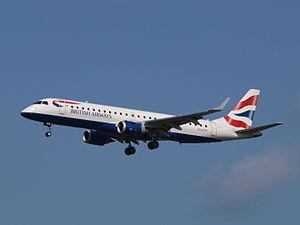
British Airways est la compagnie aérienne nationale du Royaume-Uni. Elle assure des vols intérieurs et internationaux depuis son hub principal à l'aéroport de Londres-Heathrow. British Airways est la troisième compagnie aérienne européenne après le groupe Air France-KLM et Lufthansa. Elle est membre fondateur de Oneworld.